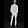
Label: Shirt